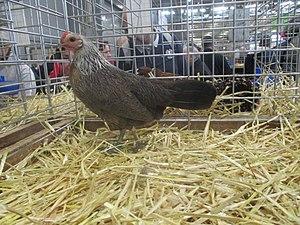
Poule ardennaise saumon argenté au SIA 2020.
L'ardennaise est une race de poules domestiques belge et française, originaire des Ardennes des deux côtés de la frontière.